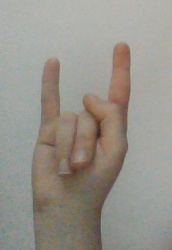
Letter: la